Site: brandenburg
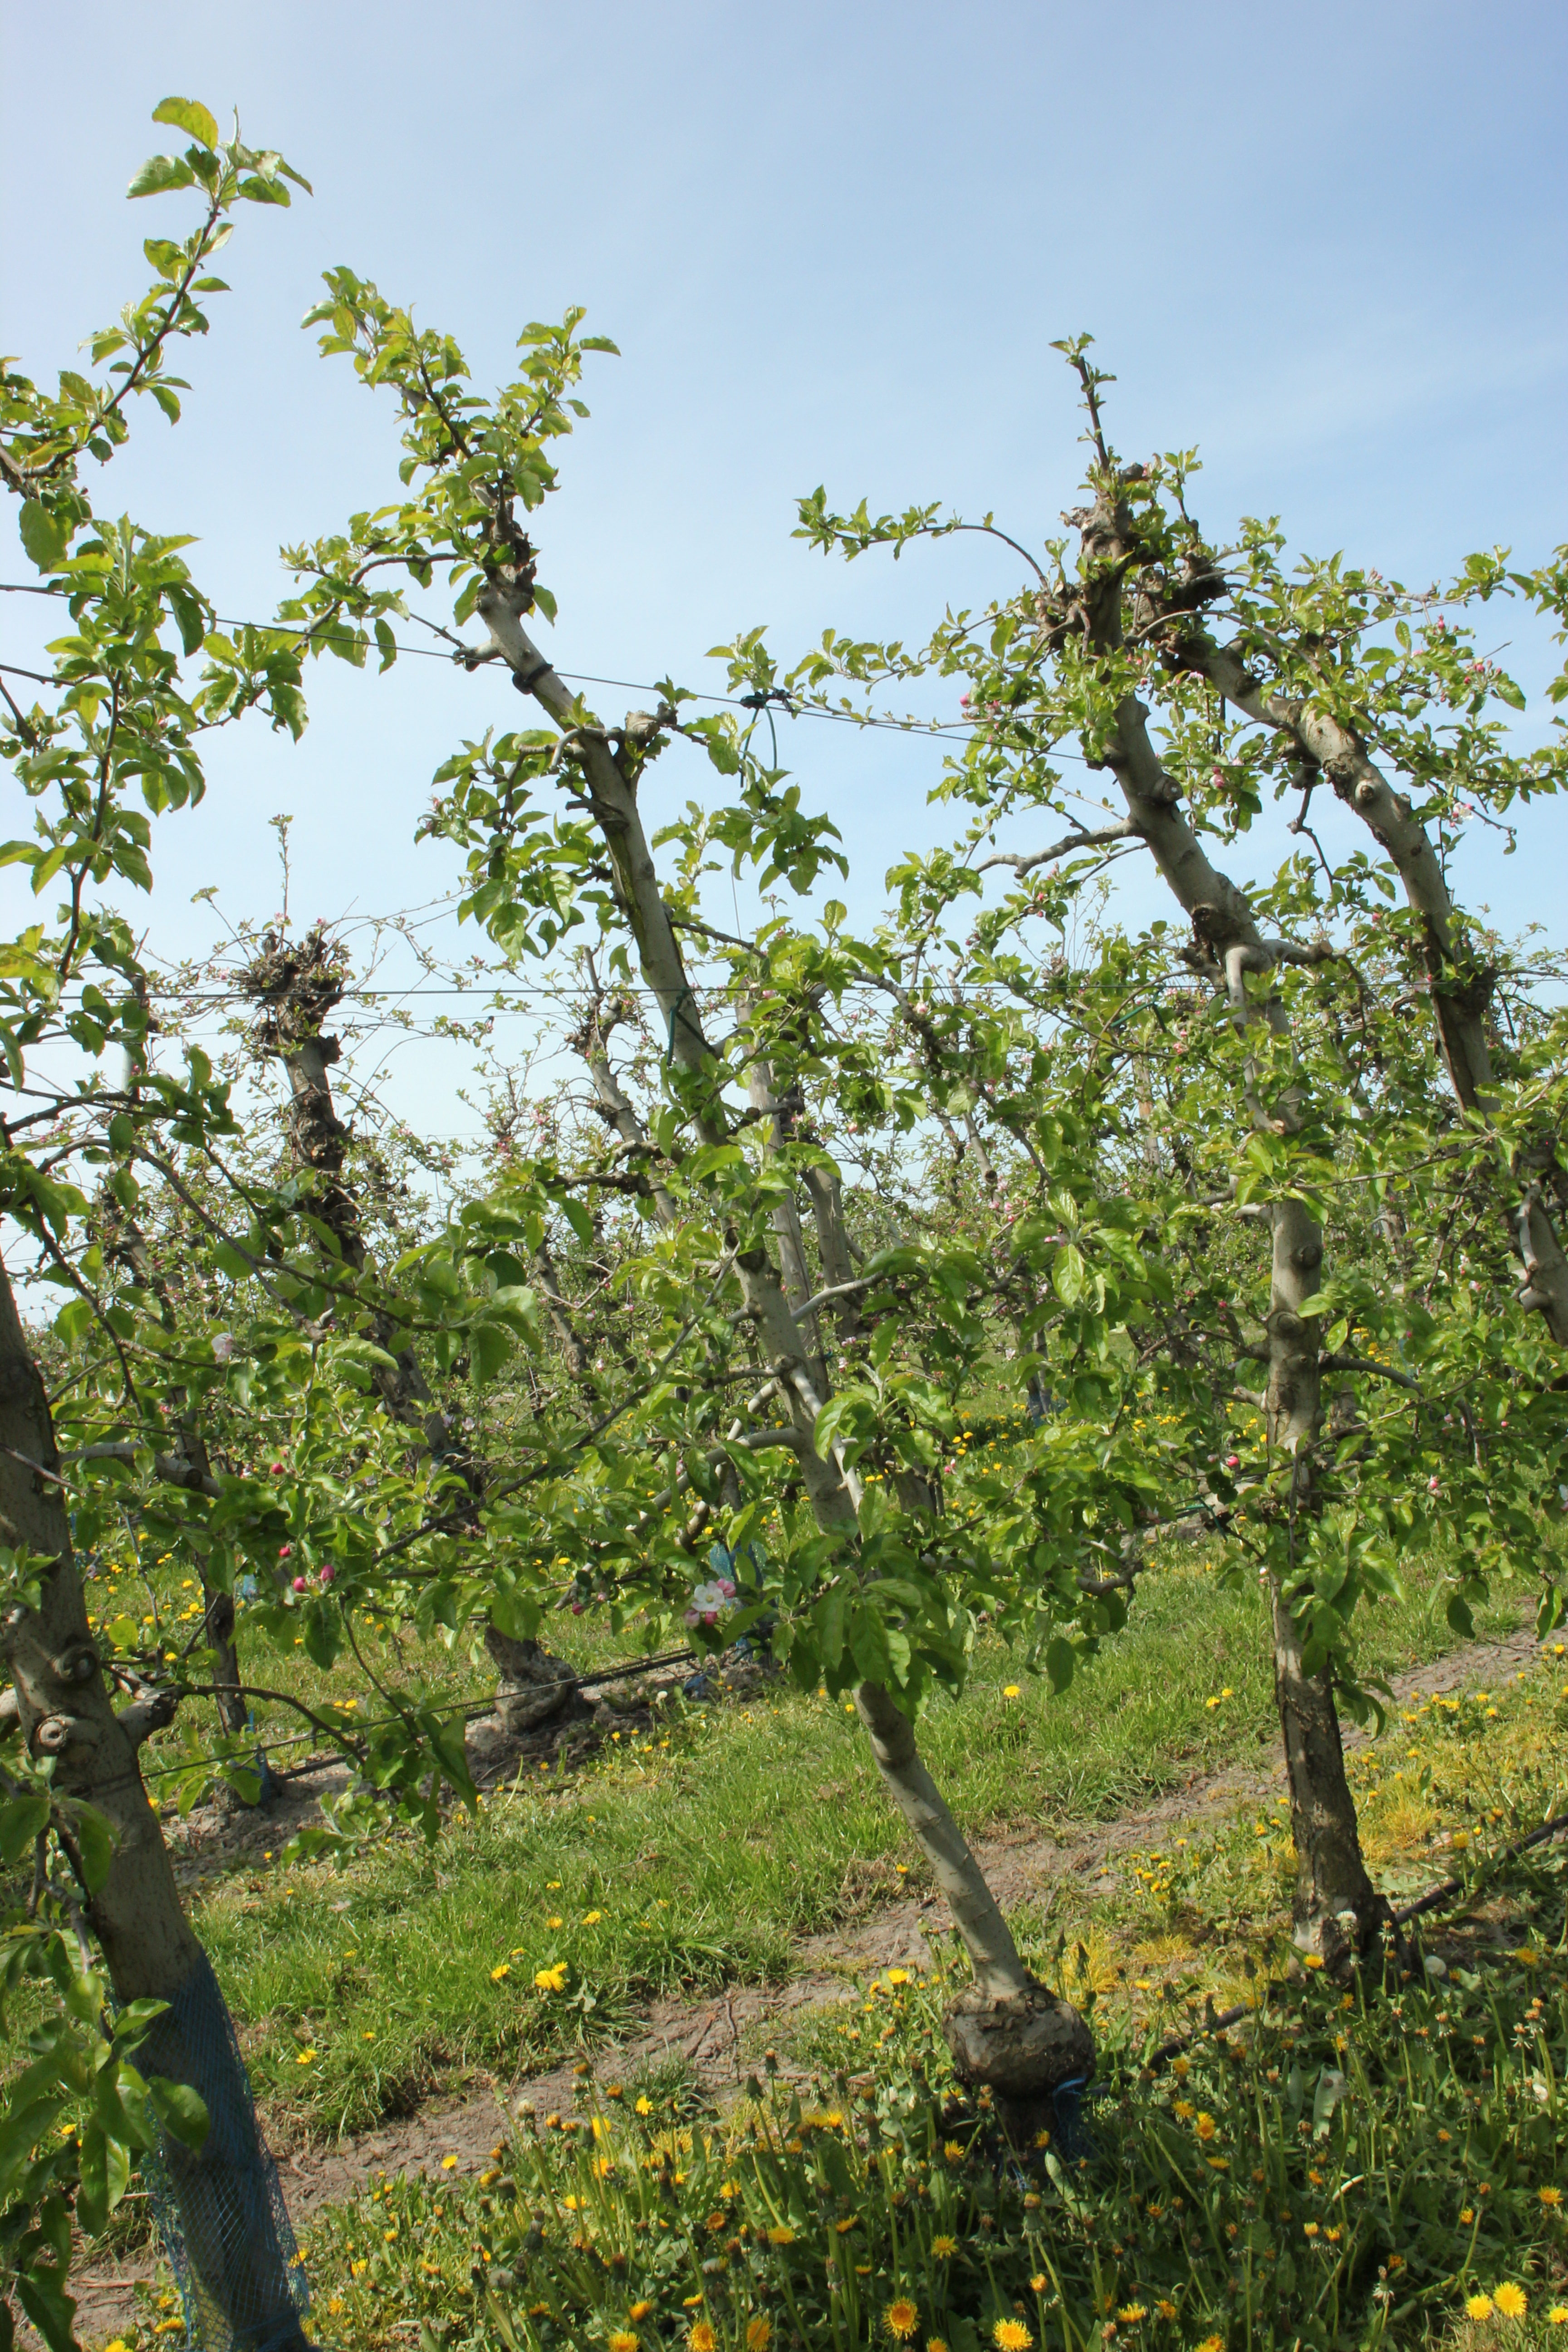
Growth stage (BBCH 60): Flowering